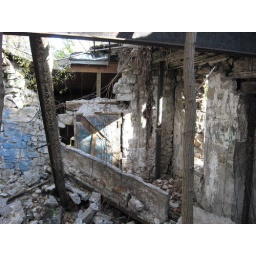
This section of wall had fallen down. You can see plumbing in the background, and more blue paint.